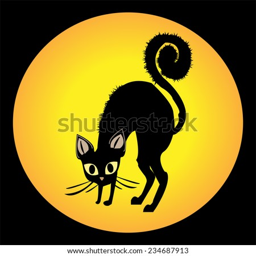
angry cat against a full yellow moon .